Tony Pulis

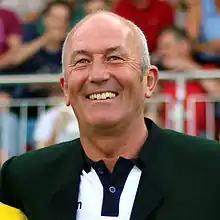
Pulis as Crystal Palace manager in 2014

Anthony Richard Pulis (born 16 January 1958) is a Welsh former professional football manager and former footballer who last managed Sheffield Wednesday.